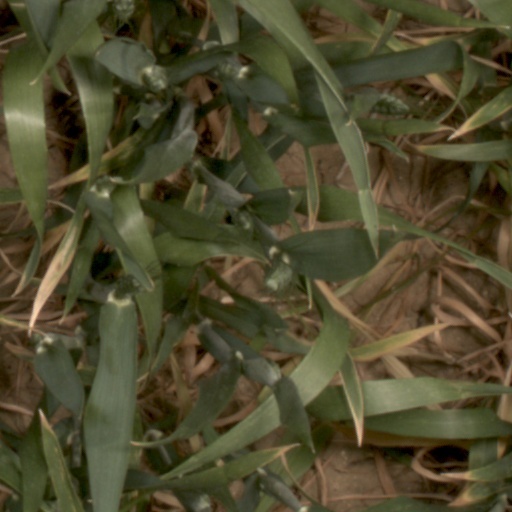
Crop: wheat